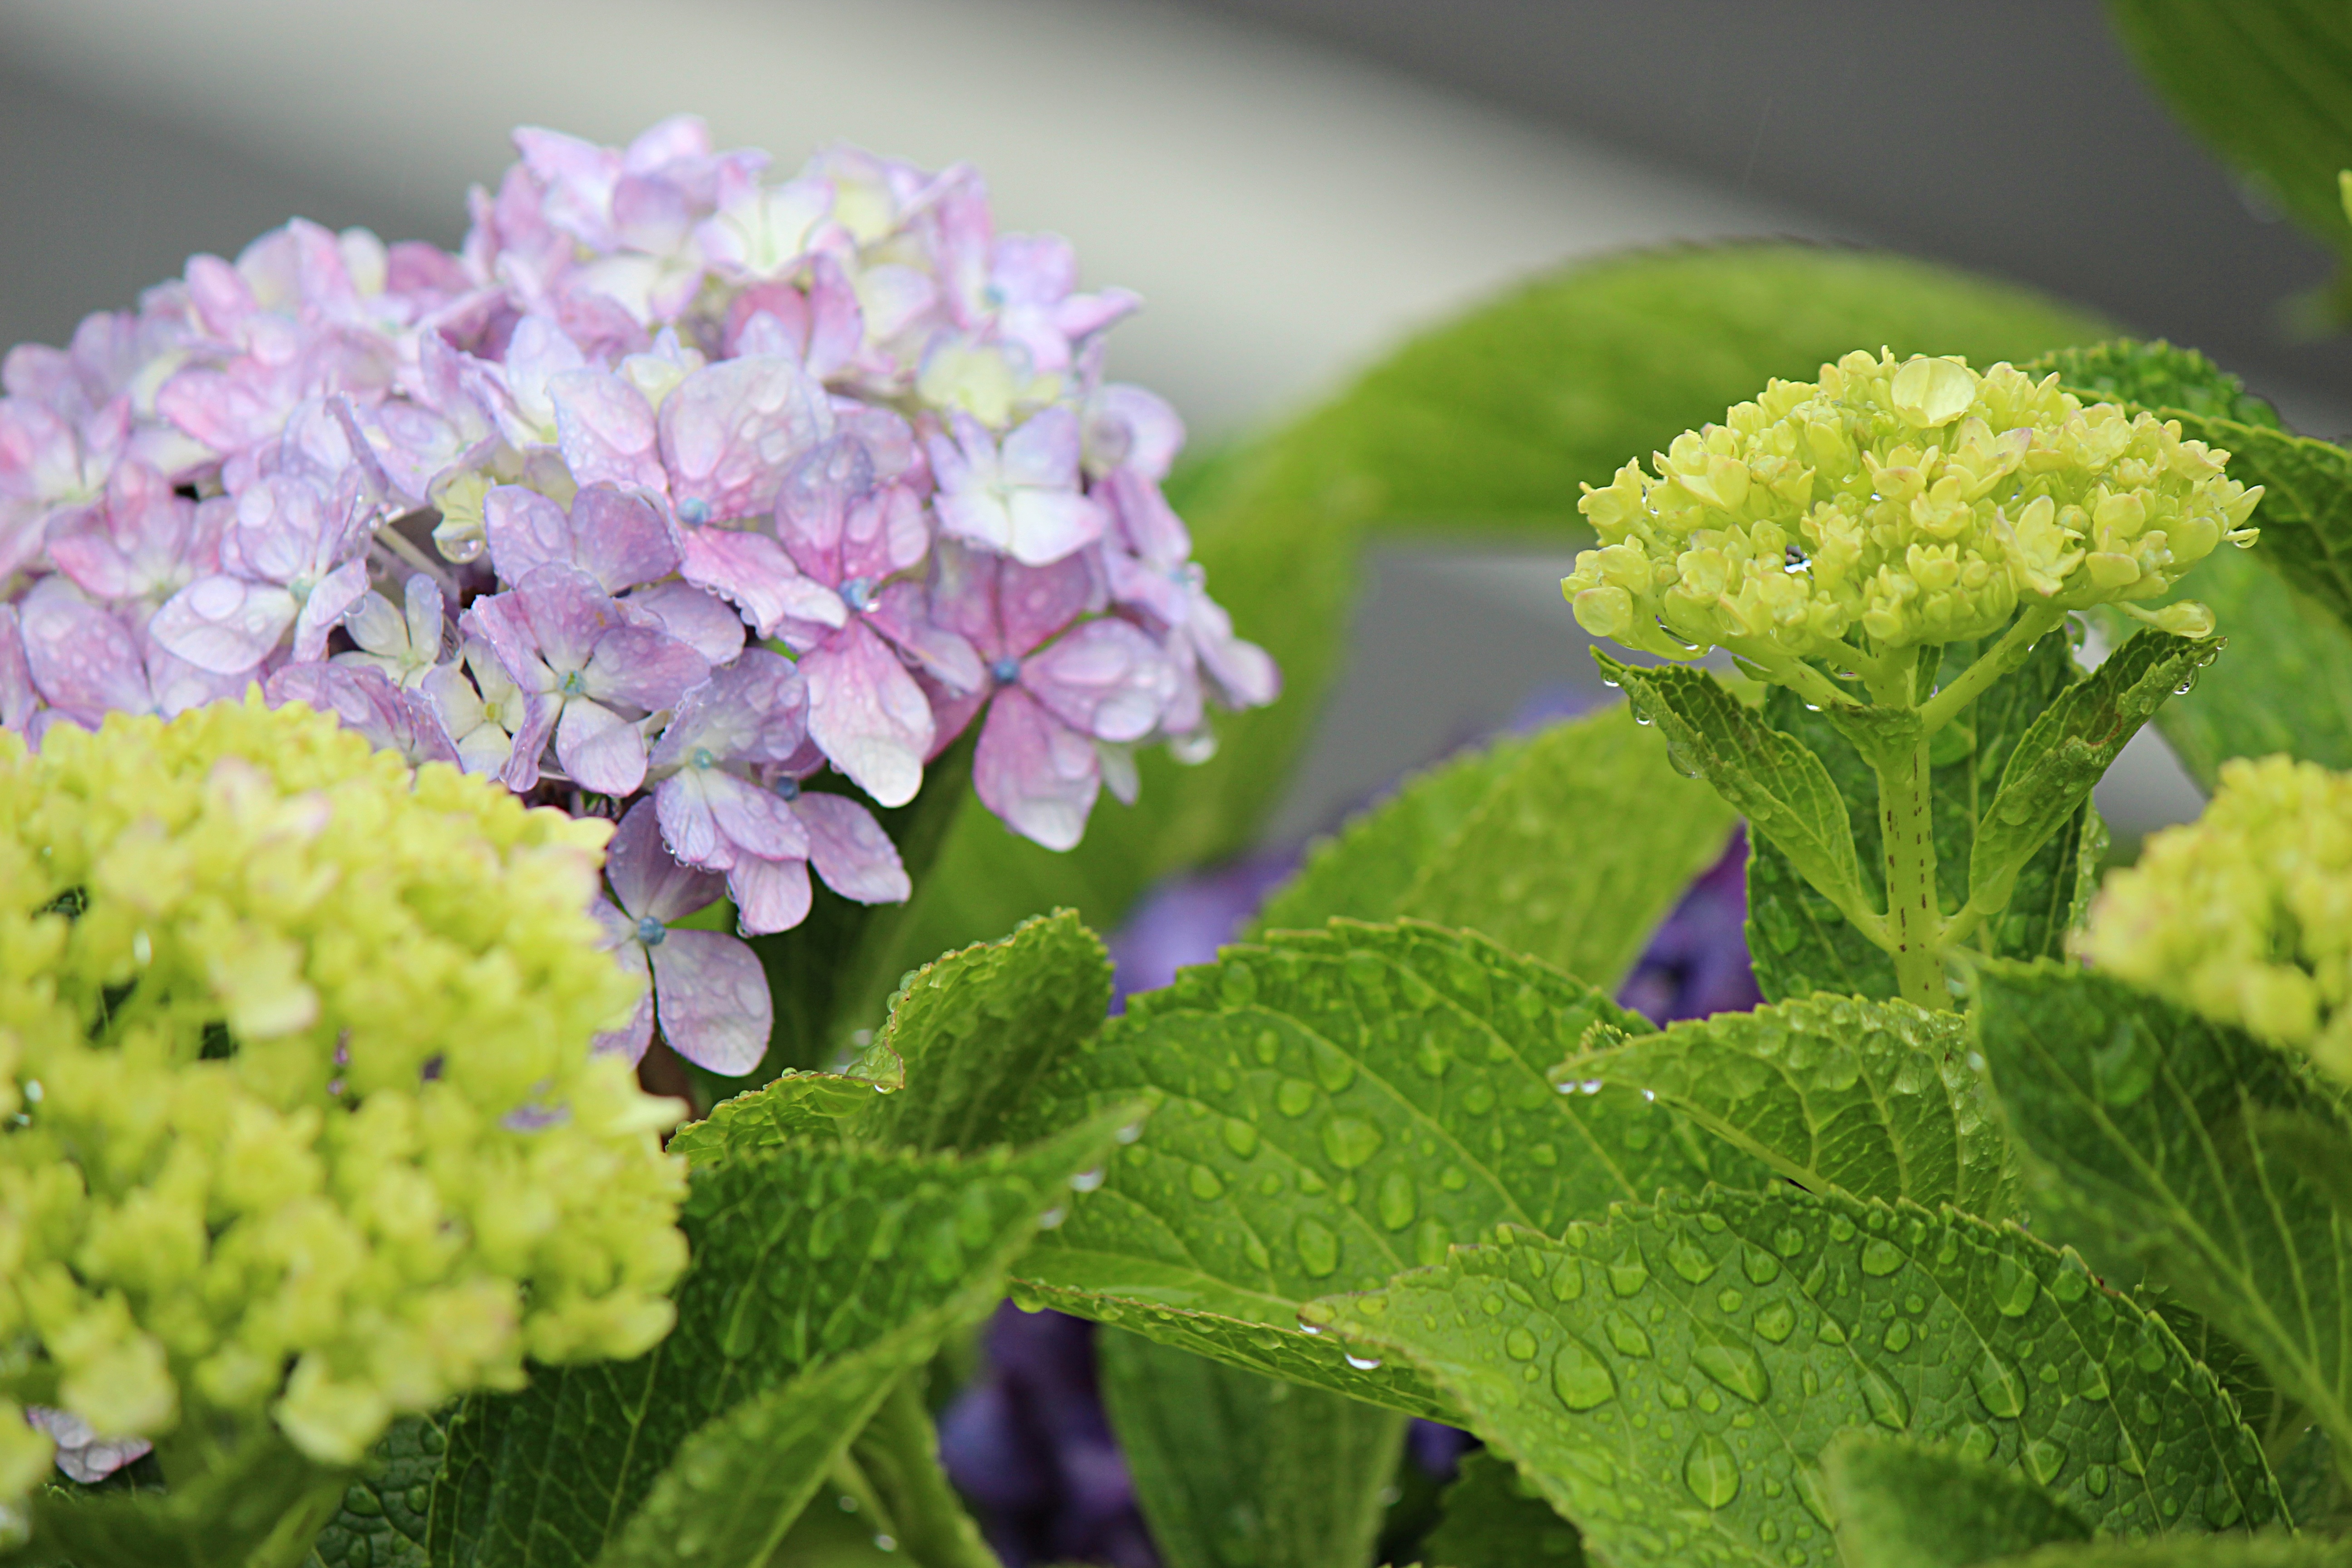
plant, rain, leaf, flower, green, botany, flora, hydrangea, shrub, drop of water, fukushima, macro photography, flowering plant, hydrangeaceae, cornales, annual plant, land plant, hydrangea serrata